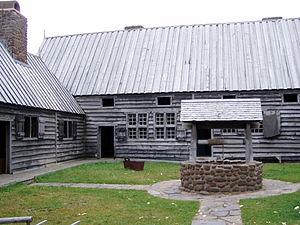
L'habitation de Port-Royal est un lieu historique national du Canada situé à Port-Royal en Nouvelle-Écosse.